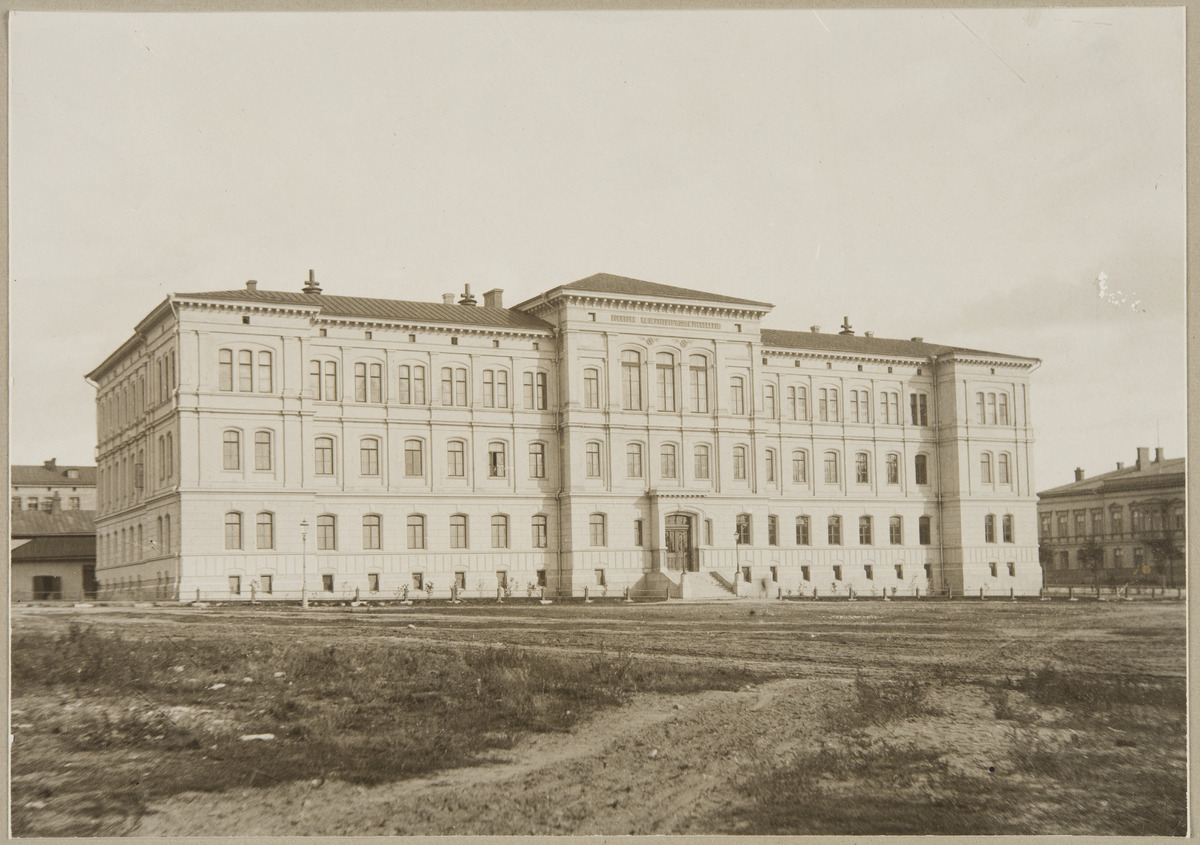
Teknillinen korkeakoulu, Abrahaminkatu 1-5, rakennus valmistunut vuonna 1877
sisällön kuvaus: Teknillinen korkeakoulu, Abrahaminkatu 1-5, rakennus valmistunut vuonna 1877. mustavalkoinen
Ajankohta: kuvausaika 1878 n.
Paikka: Suomi, Uusimaa, Helsinki, Kamppi Helsinki, Abrahaminkatu 1, 2, 3, 4, 5
Aiheet: korkeakoulut, teknilliset korkeakoulut